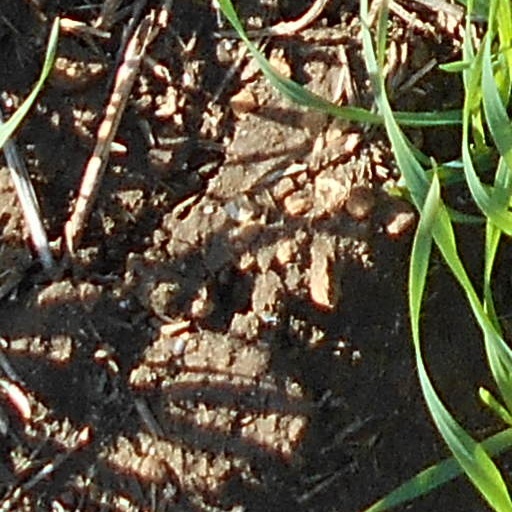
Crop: wheat